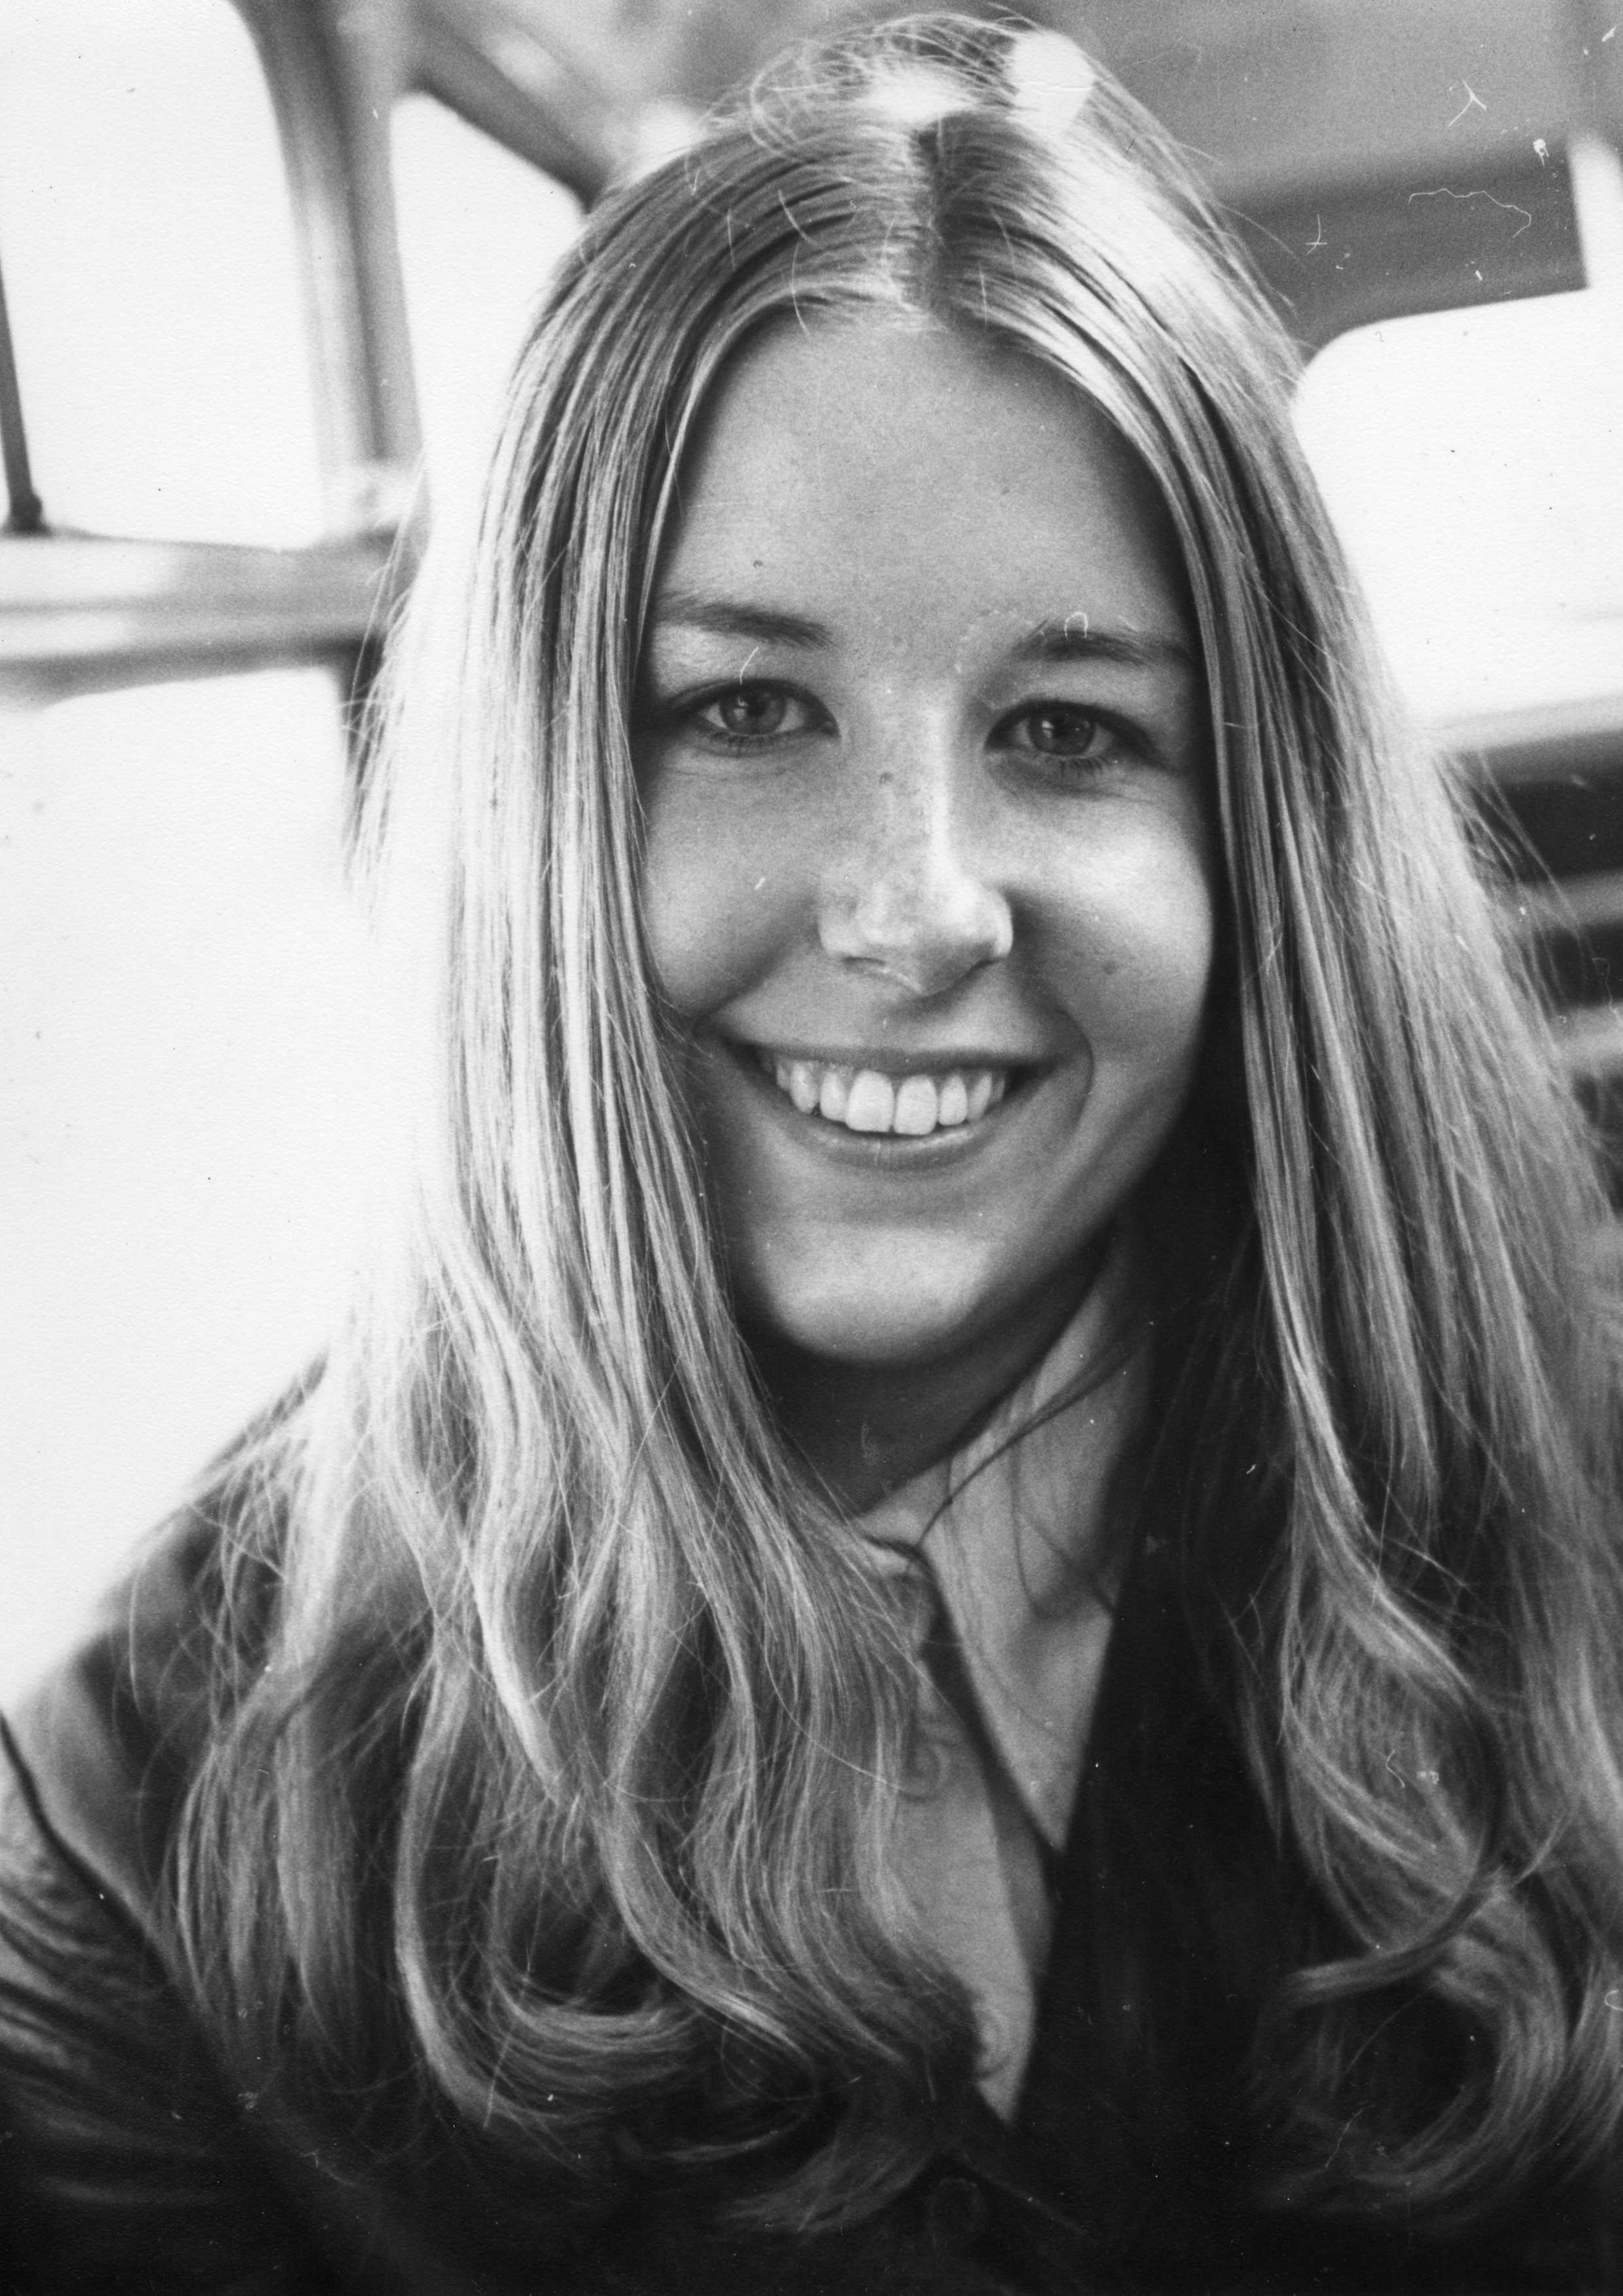
girl, hair, face, photograph, eyebrow, facial expression, blond, beauty, hairstyle, smile, black and white, nose, chin, lip, forehead, long hair, eye, portrait, photography, monochrome, mouth, monochrome photography, photo shoot, model, jaw, surfer hair, portrait photography, feathered hair, layered hair, style, laugh, drawing